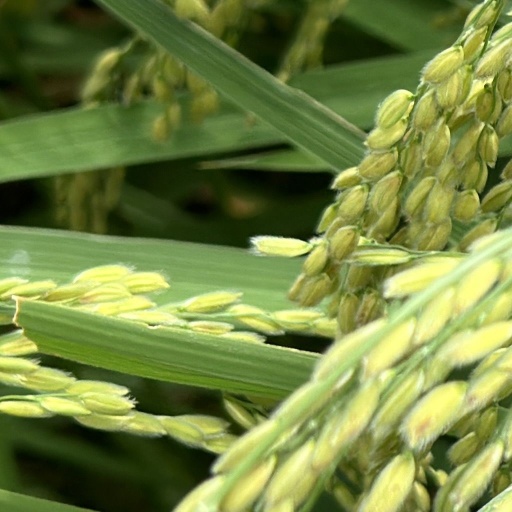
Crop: rice